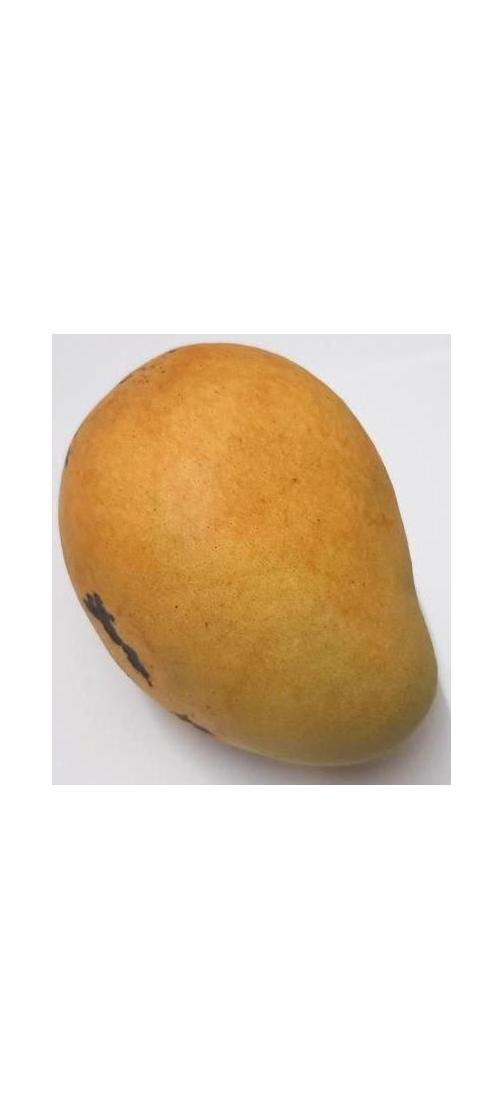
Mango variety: Bari-11